Robert Adams (handgun designer)

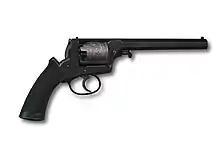
Adams Revolver, made by Durussel in Morges circa 1860. On display at Morges military museum

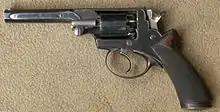
Adams cal .36 revolver

Adams was the manager for the London arms manufacturers George & John Deane. On August 22, 1851, he was granted a British patent for a new revolver design.